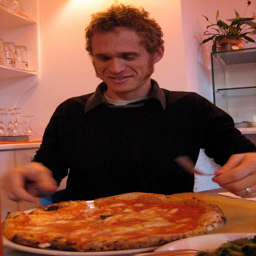
A man with a fork smiling over a large pizza.
A man smiles as he gets ready to cut a pizza into slices.
A man holding a fork picking up a slice of pizza.
A man in a black shirt stands in front of a pizza.
A young man is just about to enjoy his pizza.